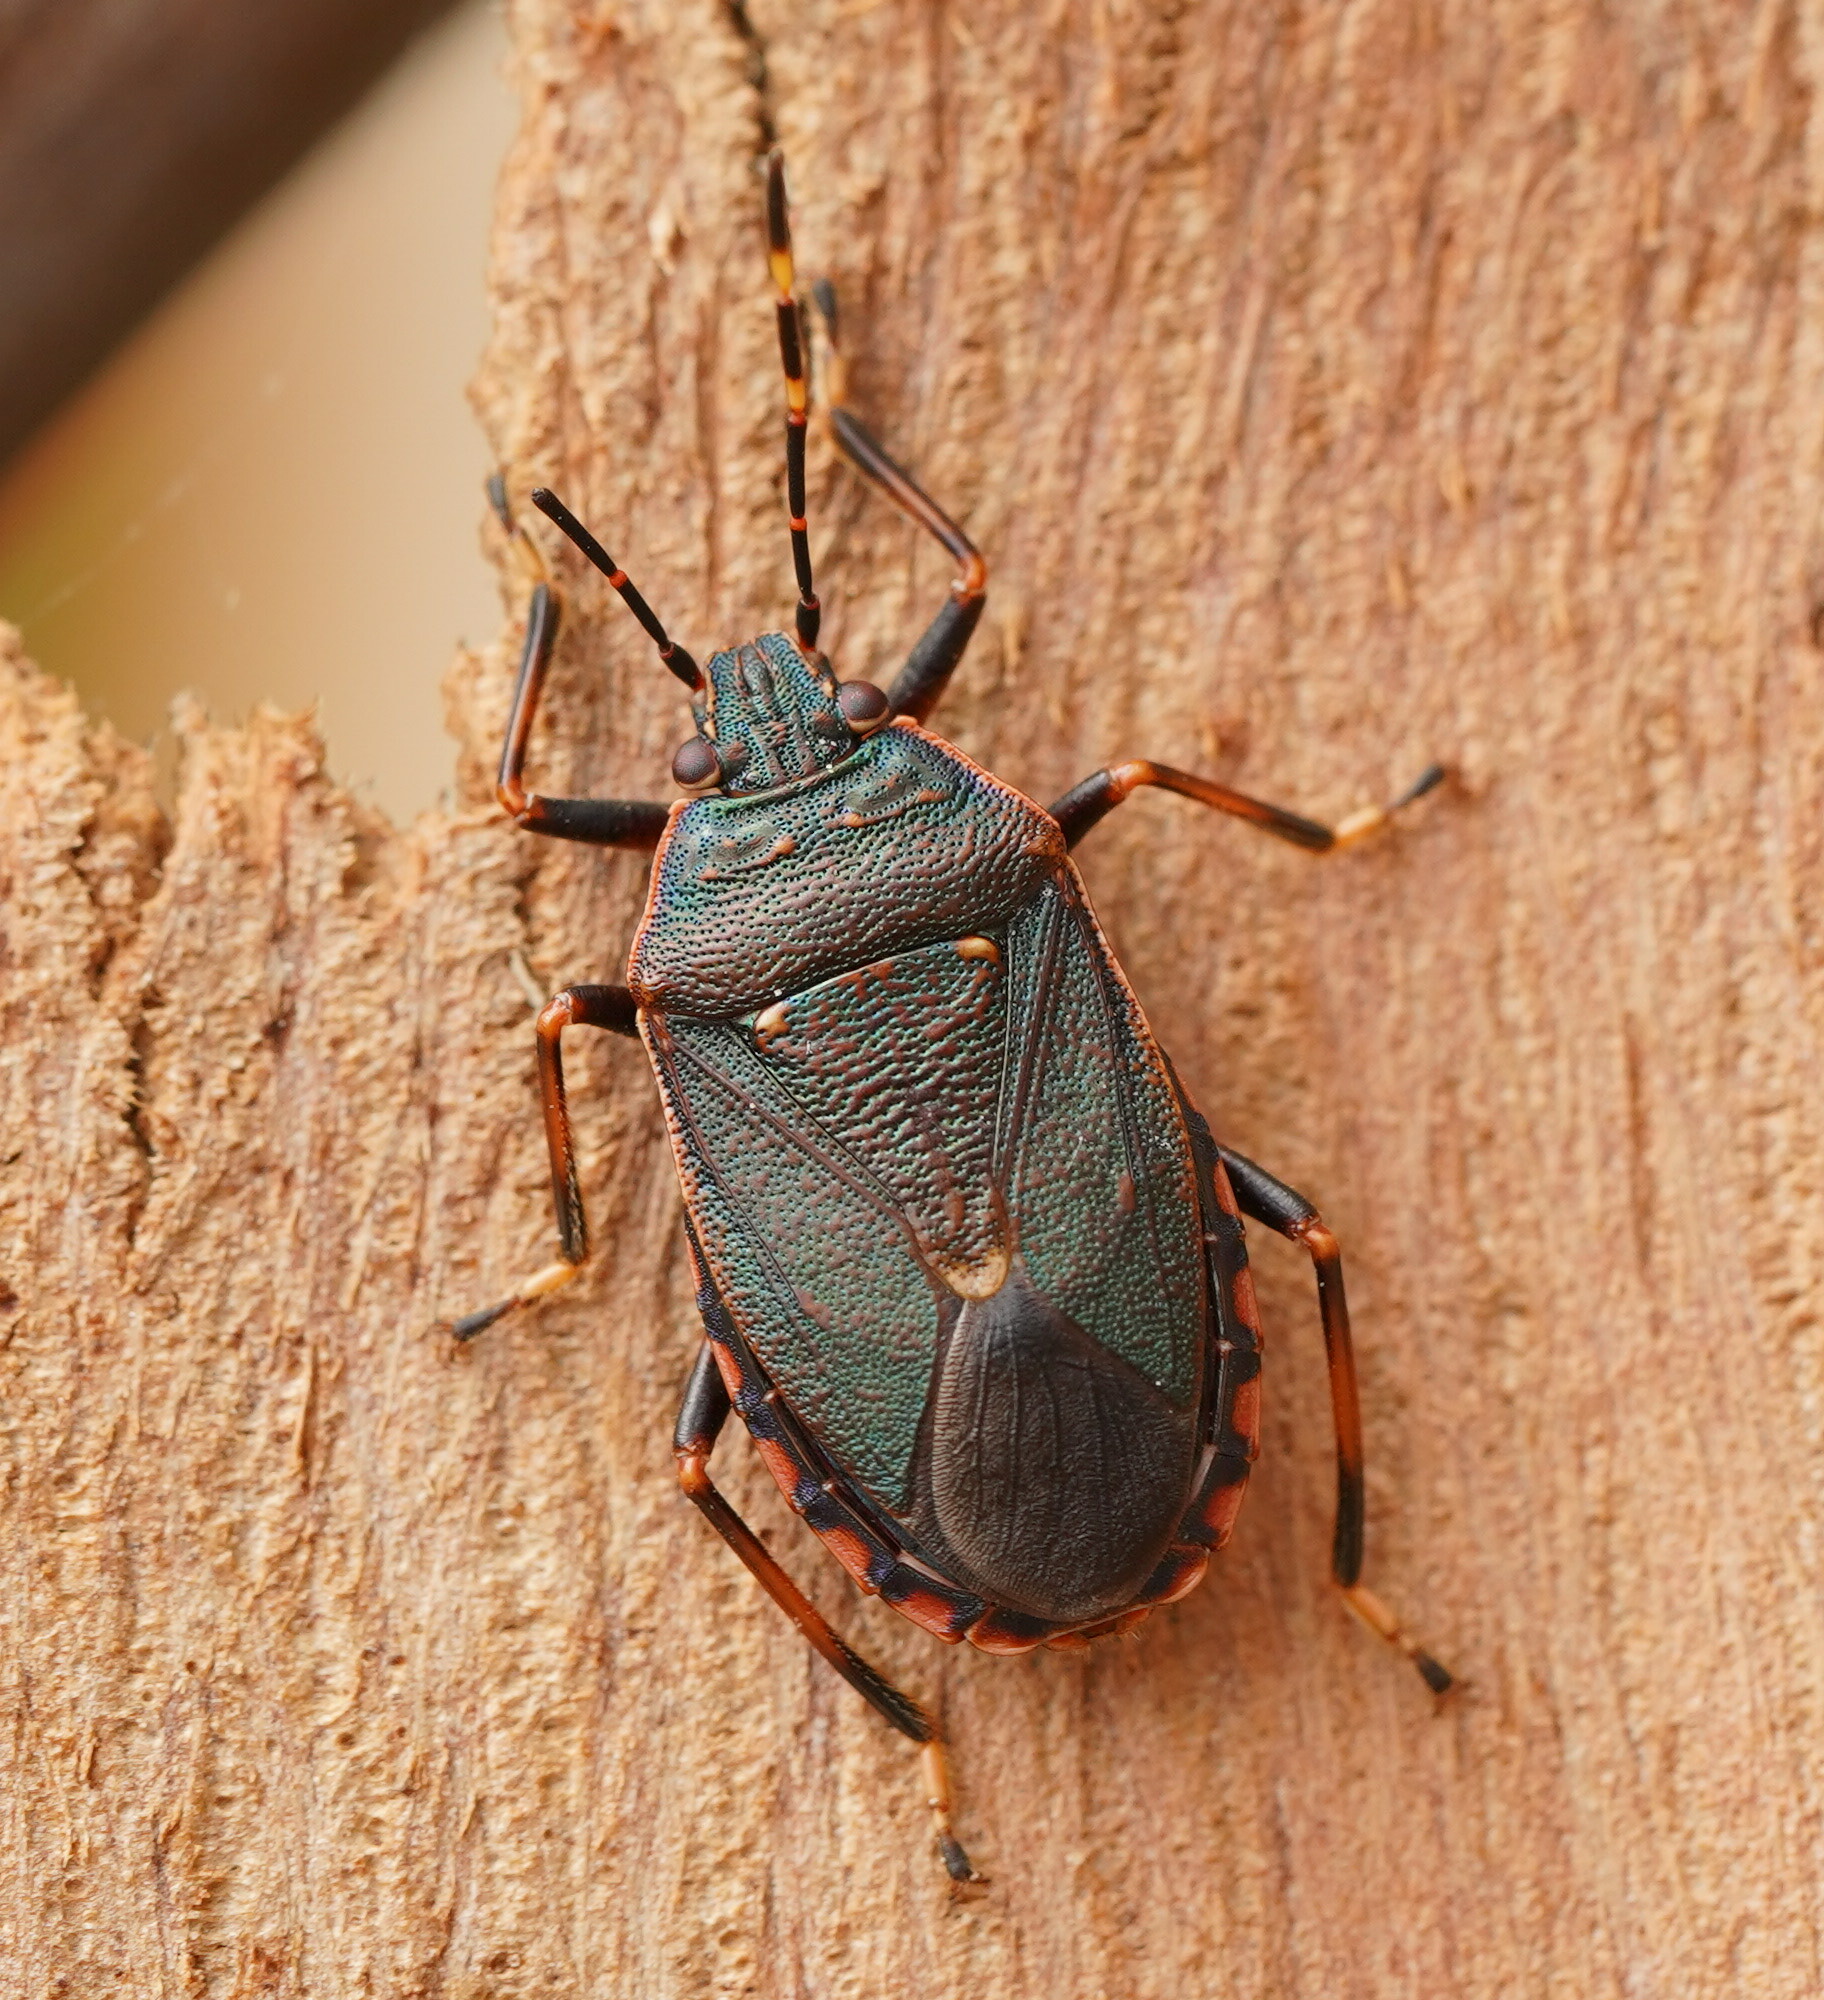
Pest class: stink_bug